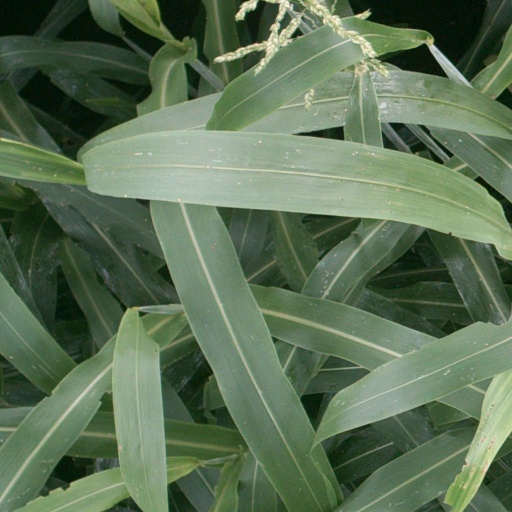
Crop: sorghum